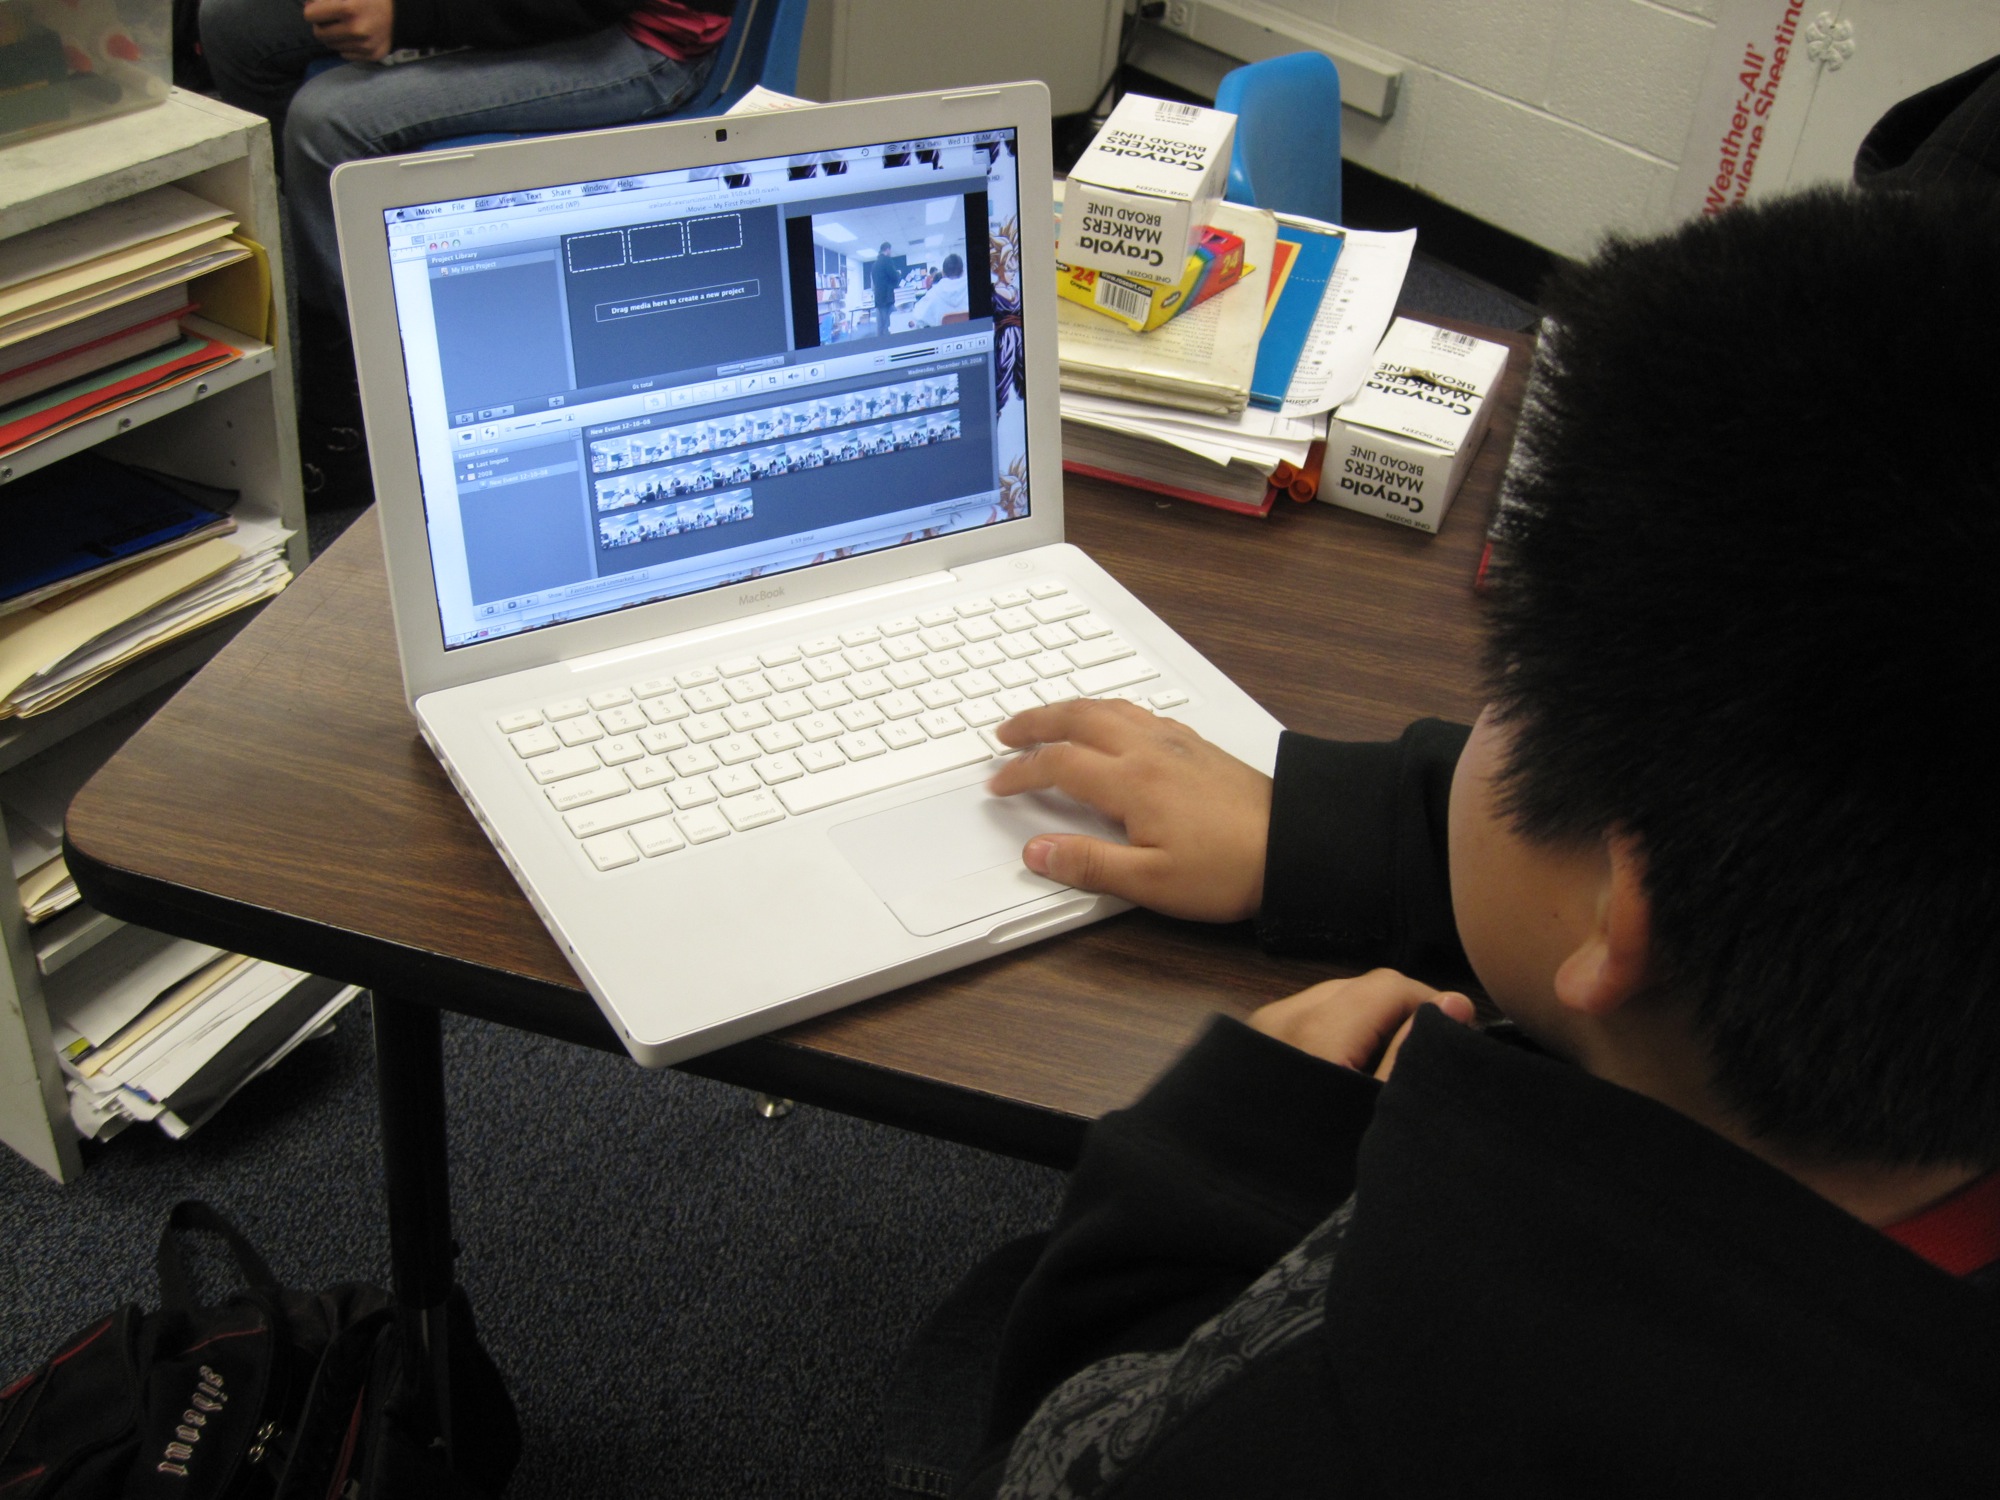
writing, education, design, learning